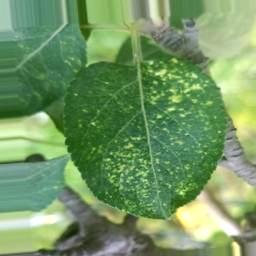
Label: Apple_Mosaic